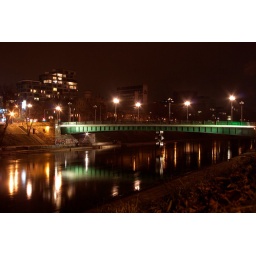
The green bridge in Vilnius